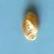
Maize quality: Good